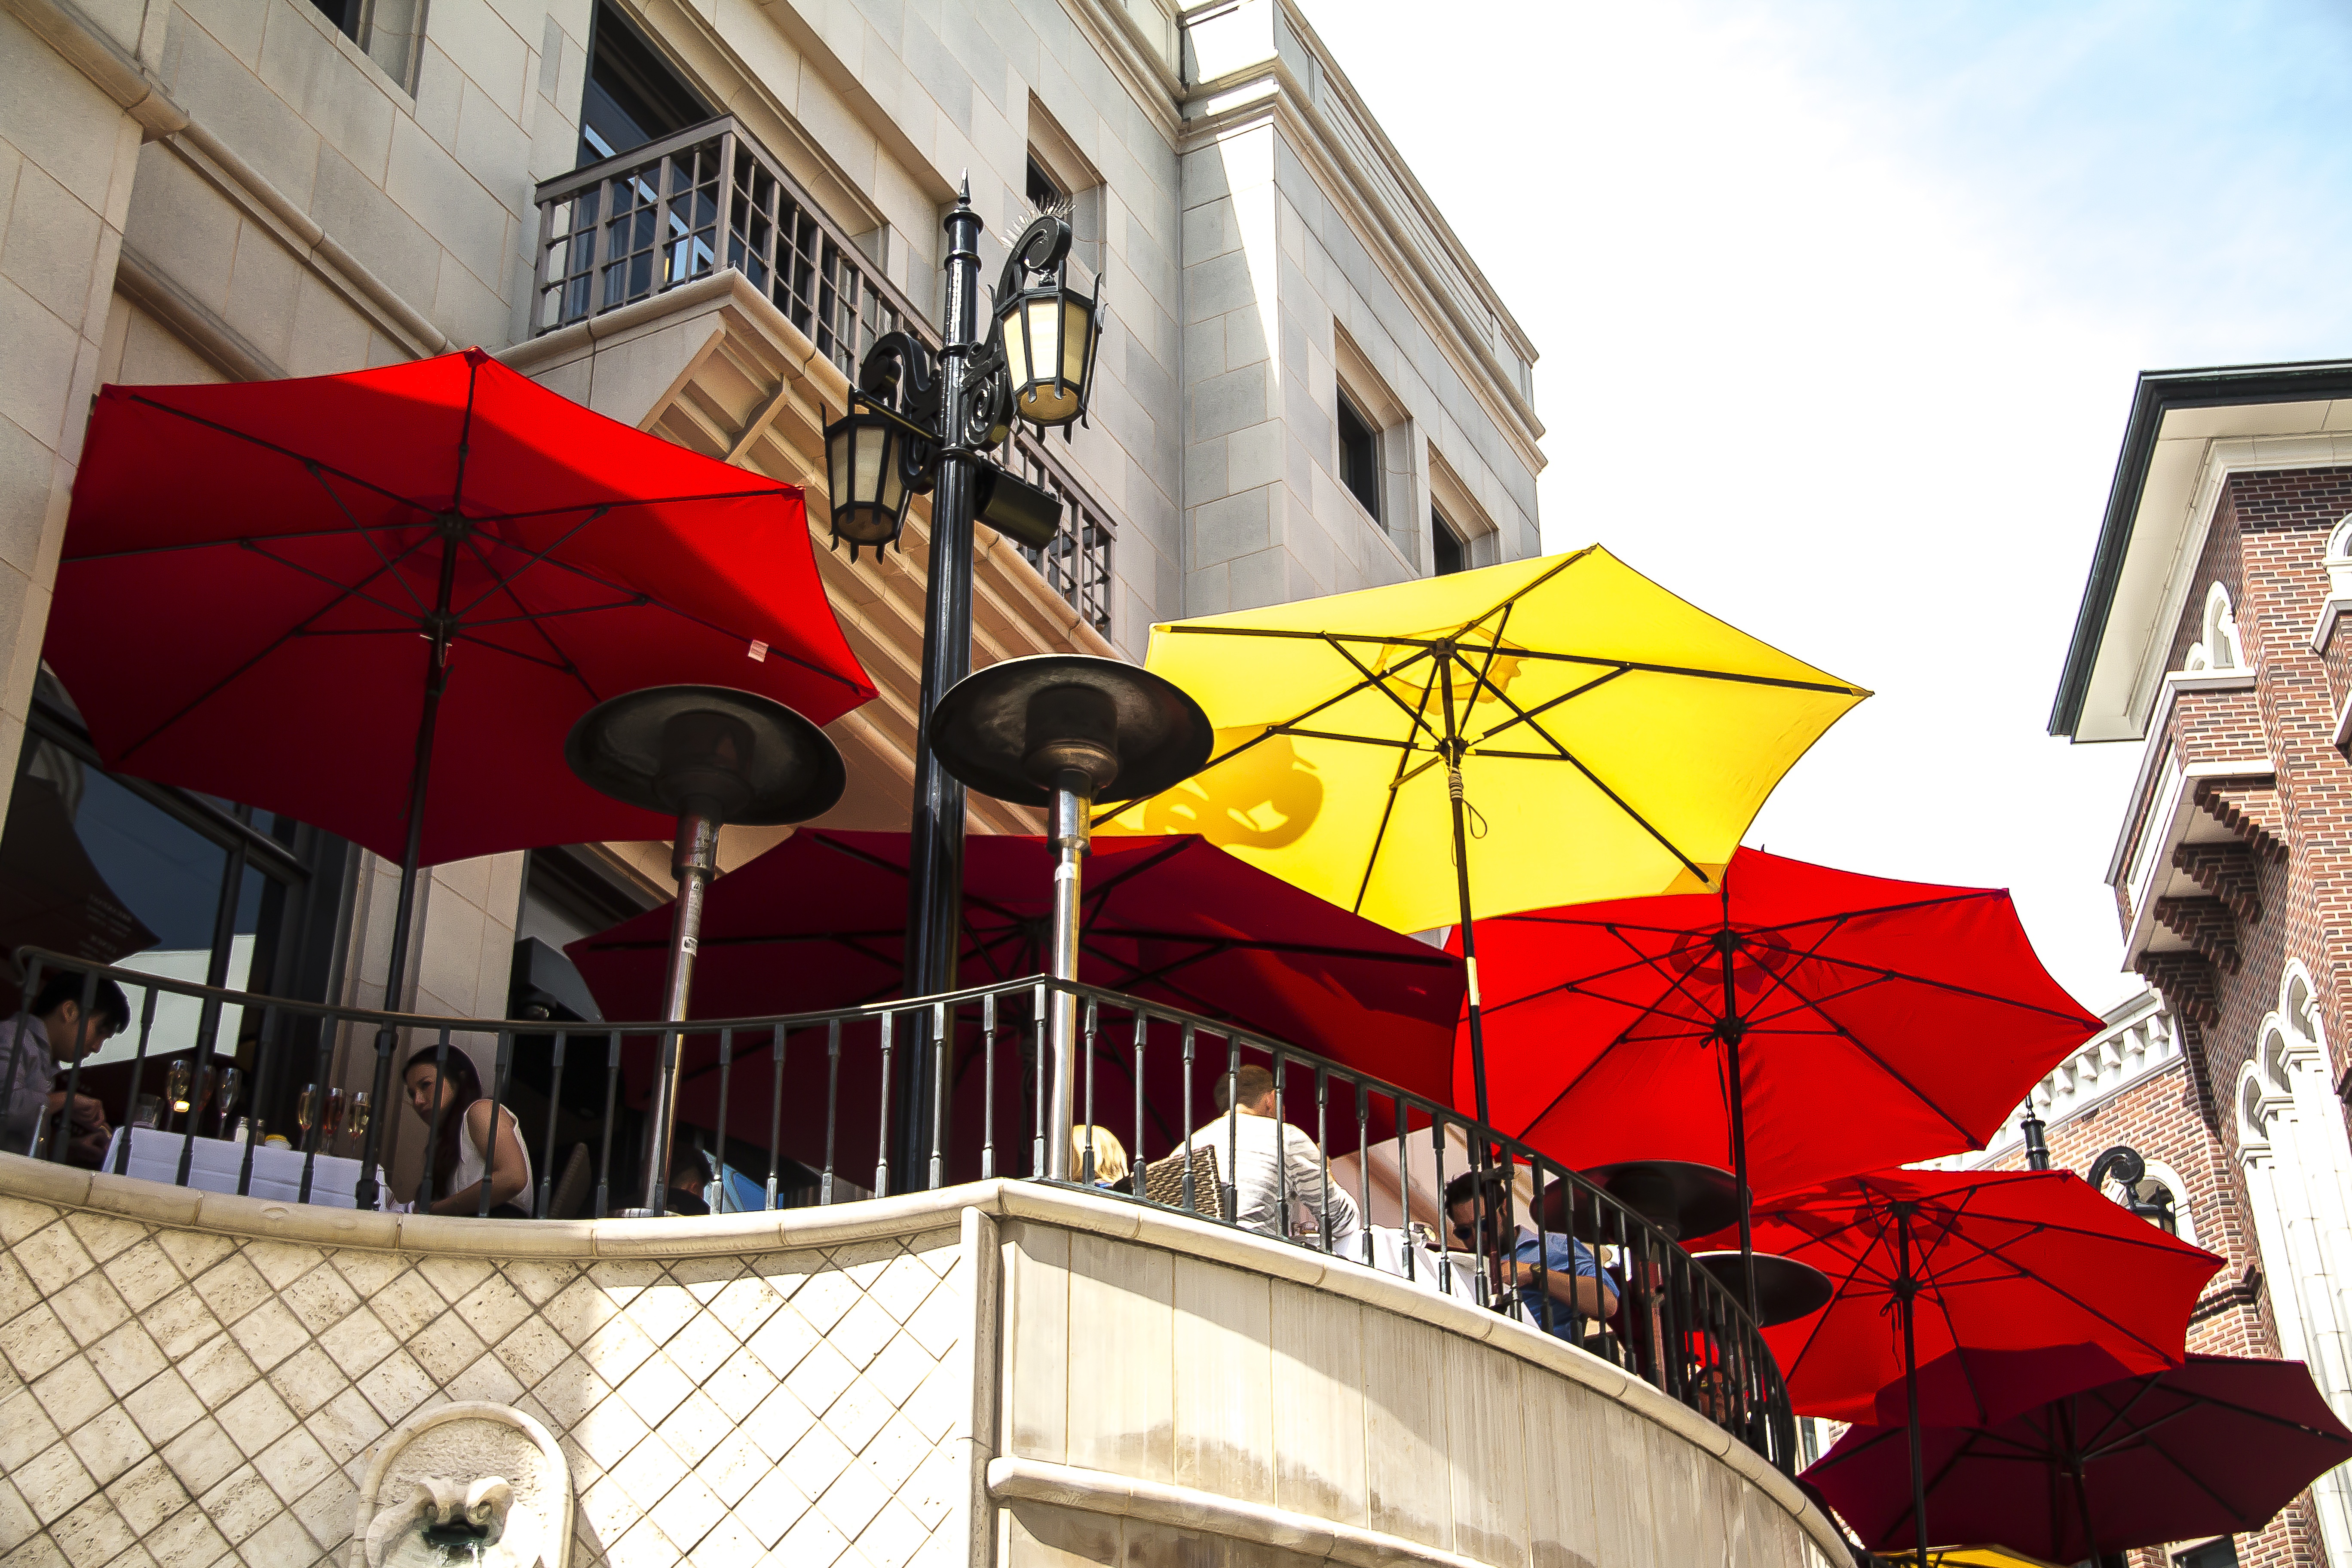
road, street, city, hollywood, color, drive, money, landmark, facade, shopping, tourism, boutique, eating, hills, art, luxury, dinner, famous, rich, expensive, buying, rodeo, beverly, resturant, wealth, balcany